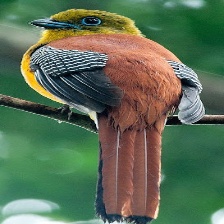
Species: ORANGE BREASTED TROGON
Scientific name: HARPACTES ORESKIOS